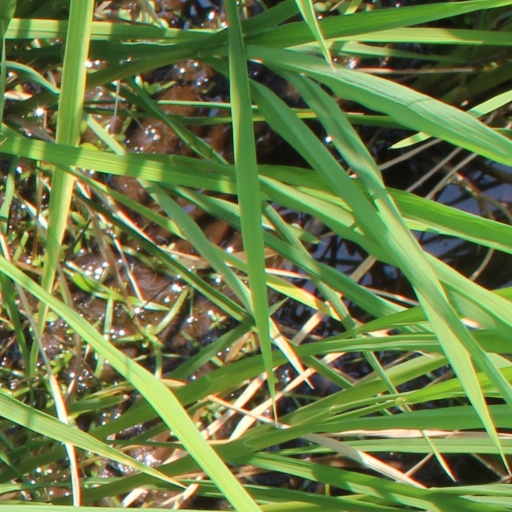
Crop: rice